Pierre Yambuya

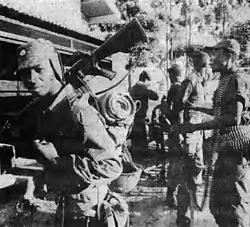
Zairean troops with a Moroccan military adviser during the Shaba I war

Yambuya returned to Congo in 1966 and, after obtaining his high school degree in Bas-Congo in 1970, he joined the Congolese military and obtained his helicopter pilot licence in Marignane, France in May 1975. That same year, he returns to his native country to start at the helicopter squadron of Ndolo base, Kinshasa. According to his tell-all memoir about his time in the Zairean army (Forces armées zaïroises, FAZ), "Zaïre: l'abattoir", he regularly had to perform "special missions", moving prisoners to places where they were tortured or assassinated. On other occasions, he had to drop packages of up to 600 kg. filled with corpses and debris in a river.